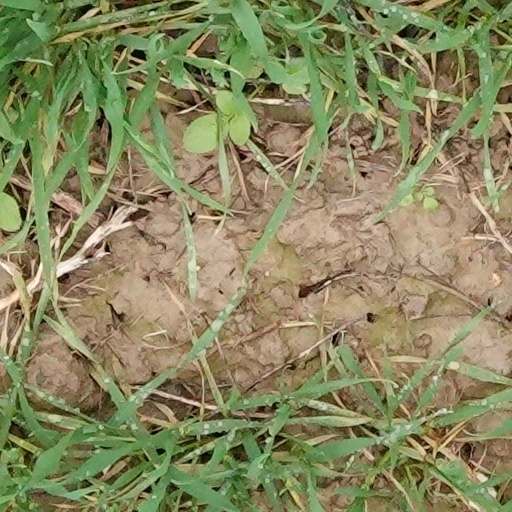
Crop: wheat